Roman of Le Puy

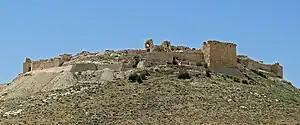
Krak de Montreal

William of Tyre stated that Roman had been the first lord of Oultrejordain. Either Baldwin I, or Baldwin I's successor, King Baldwin II, granted the territory to him in the late 1110s or early 1120s, according to most historians. Historian Steven Tibble proposes that Roman only held the territory to the north of Wadi Mujib, because the southern region of Oultrejordain remained part of the royal demesne. The seat of the lordship, Krak de Montreal, was built in a fertile valley to the east of the River Jordan at Baldwin I's order in 1115. Montreal and two smaller fortressesli Vaux Moysi near Petra and Ailah on the Red Seastrengthened the defence of the kingdom and secured the control of the caravan routes between Damascus and Egypt.